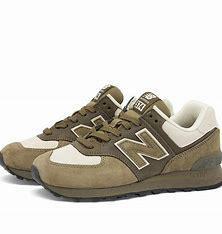
Brand: New
Model: Balance ML574